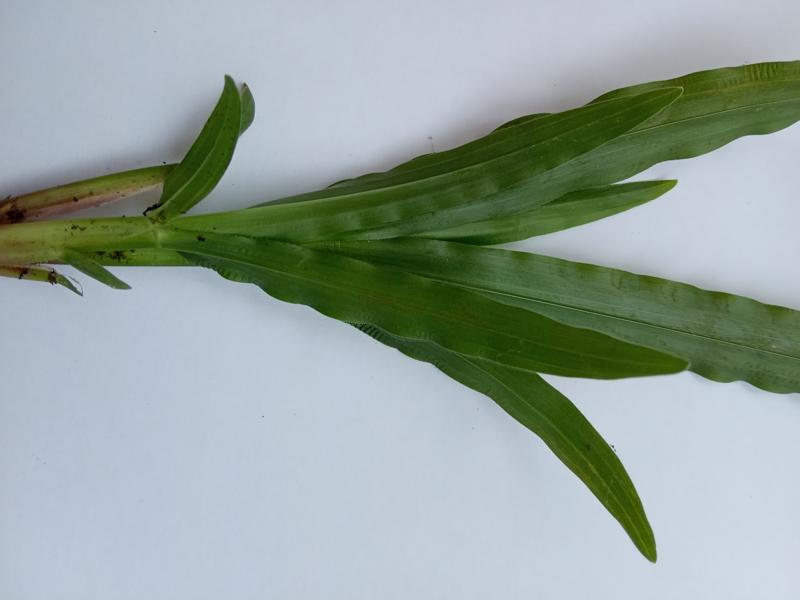
Weed species: Paspalum scrobiculatum